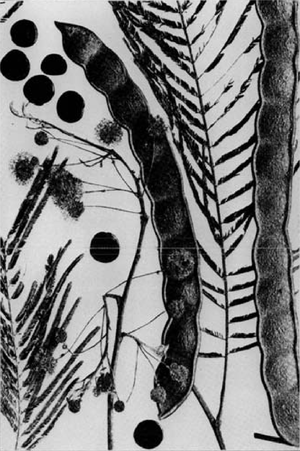
Anadenanthera peregrina, appelé localement yopo, est une espèce d'arbres de la famille des Fabacées originaire d'Amérique du Sud.